Whitlam government

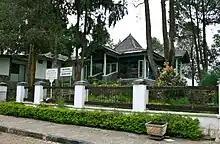
The Suharto-Whitlam House in Dieng Plateau, Indonesia where Whitlam discussed the future of East Timor with Indonesian President, Suharto, in 1974

Following the 1974 Carnation Revolution, Portugal began a process of decolonisation and began a withdrawal from Portuguese Timor (later East Timor). Australians had long taken an interest in the colony; the nation had sent troops to the region during World War II, and many East Timorese had fought the Japanese as guerrillas. In September 1974, Whitlam met with Indonesian President, Suharto, in Indonesia and indicated that he would support Indonesia if it annexed East Timor. At the height of the Cold War and with American retreat from Indo-China, he felt that if incorporated into Indonesia, the region would be more stable, and Australia would not risk having the East Timorese FRETILIN movement, which many feared was communist, come to power. Whitlam says that he forcefully told Indonesian President Suharto that the East Timorese were entitled to decide the colony's fate through self-determination. Indonesia invaded East Timor in December 1975, and occupied it until the 1999 vote for independence.